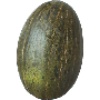
Label: melon_piel_de_sapo